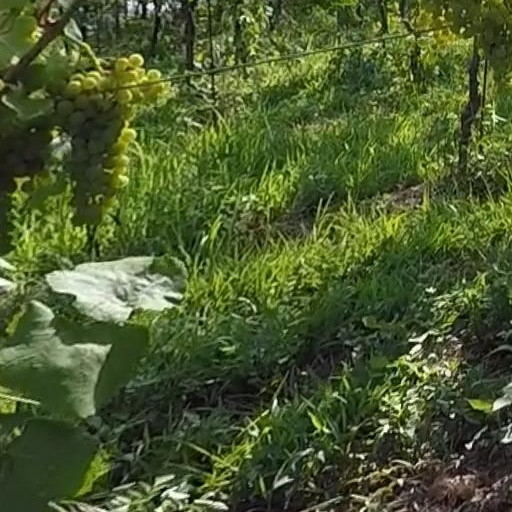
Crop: grape